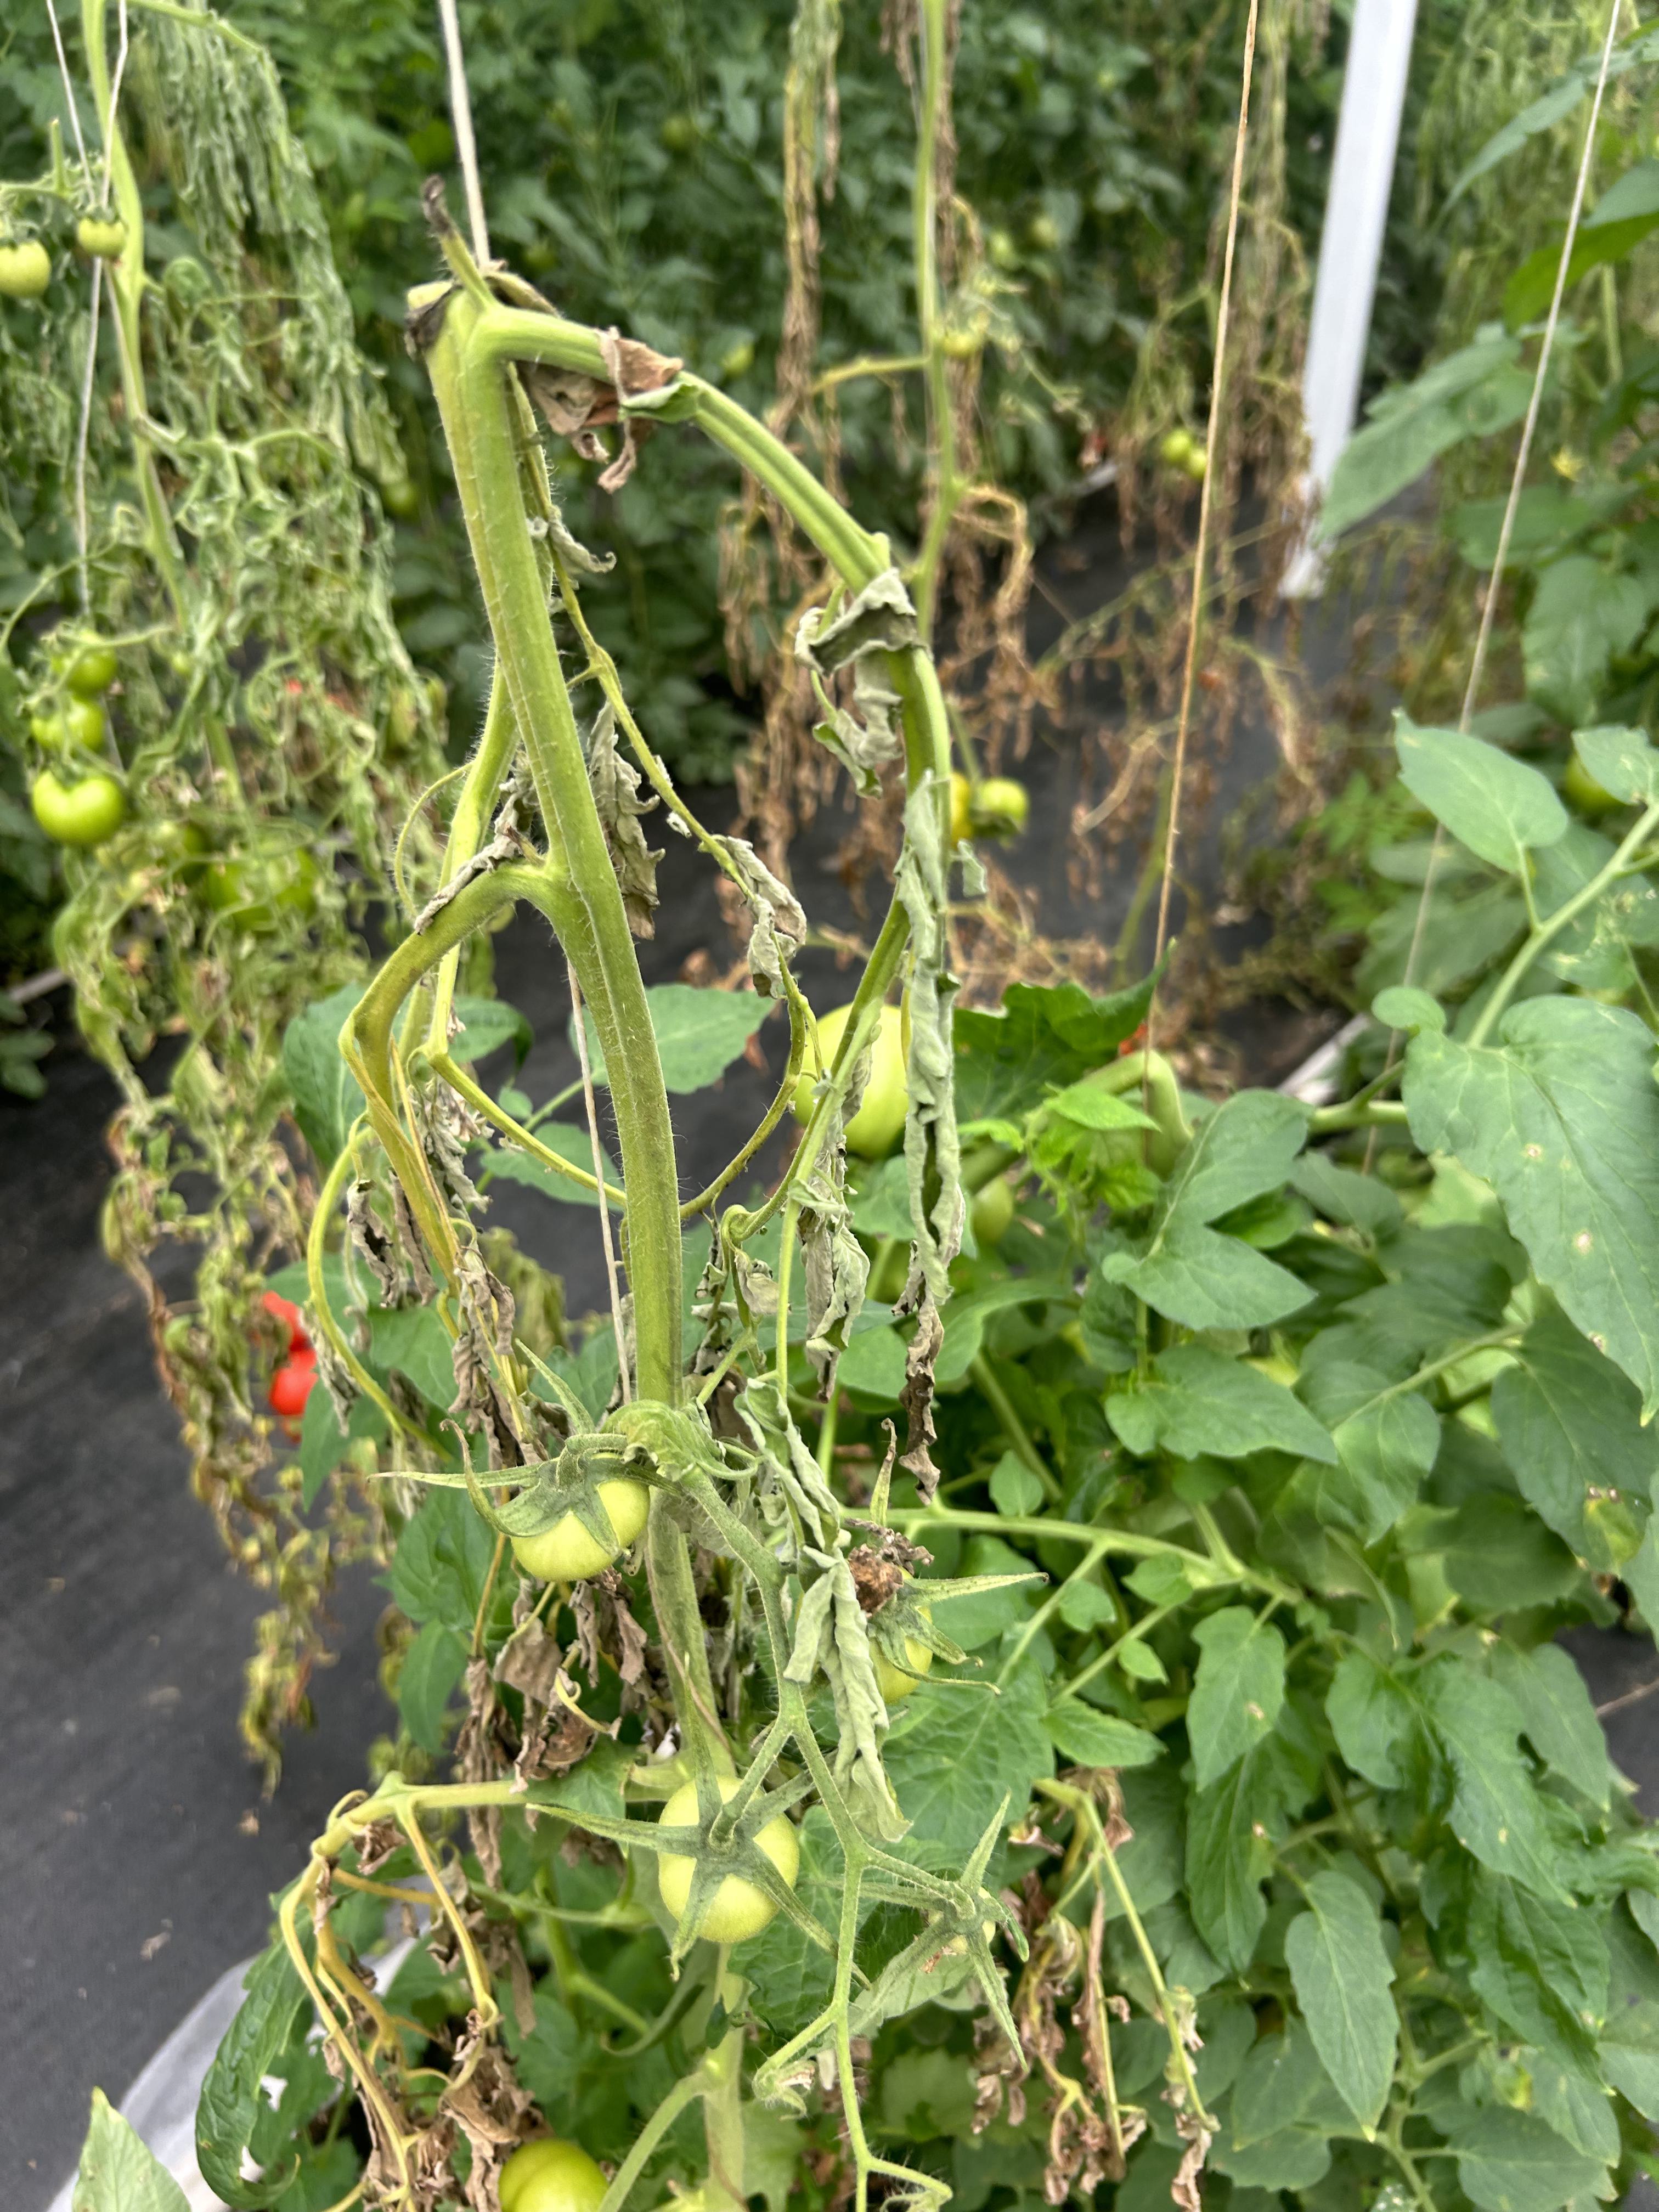
Disease: Wilt